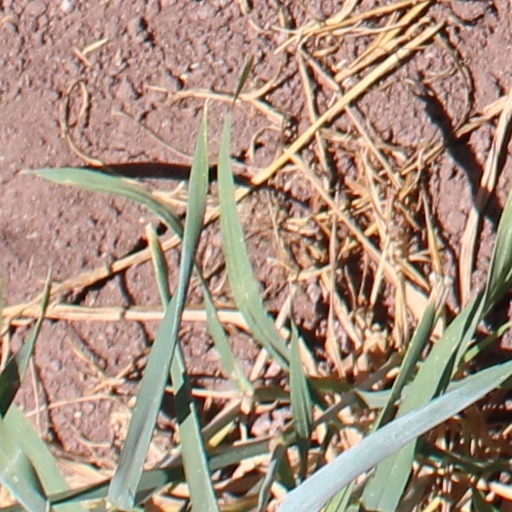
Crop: wheat